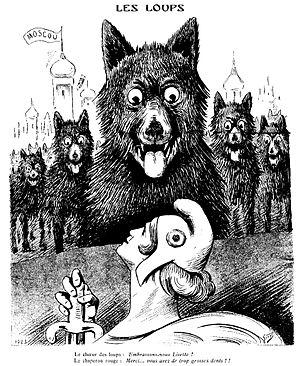
Le terme d'anticommunisme englobe, au sens large, l'ensemble des attitudes d'opposition ou d'hostilité envers les aspects théoriques ou pratiques du communisme : l'anticommunisme peut se traduire sous forme de simple prise de position, de discours politique structuré, d'action ou de propagande.